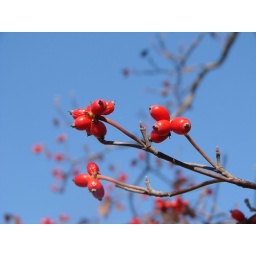
dogwood fruit against the sky at Virginia welcome center